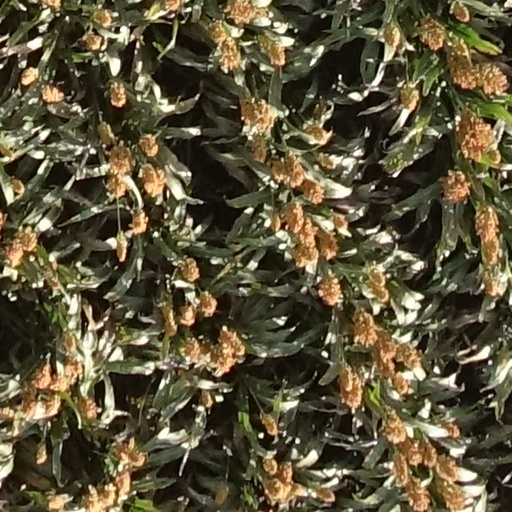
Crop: sorghum